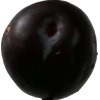
Label: plum